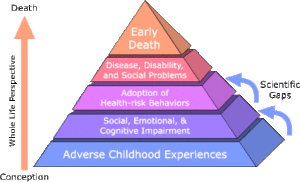
L' étude ACE (Adverse Childhood Experiences) est un programme de recherche mené entre 1995 et 1997 par les Centres pour le contrôle et la prévention des maladies et le département de médecine préventive Kaiser Permanente de San Diego. L'étude a mis en évidence un lien entre les traumatismes de l'enfance avec des problèmes de santé et des problèmes sociaux à l'âge adulte.